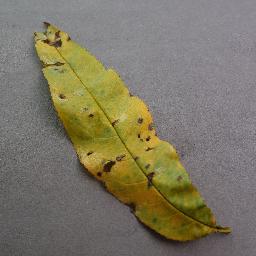
Label: Peach___Bacterial_spot